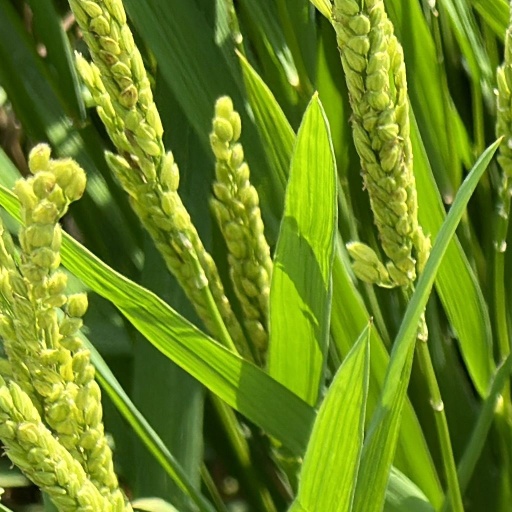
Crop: rice